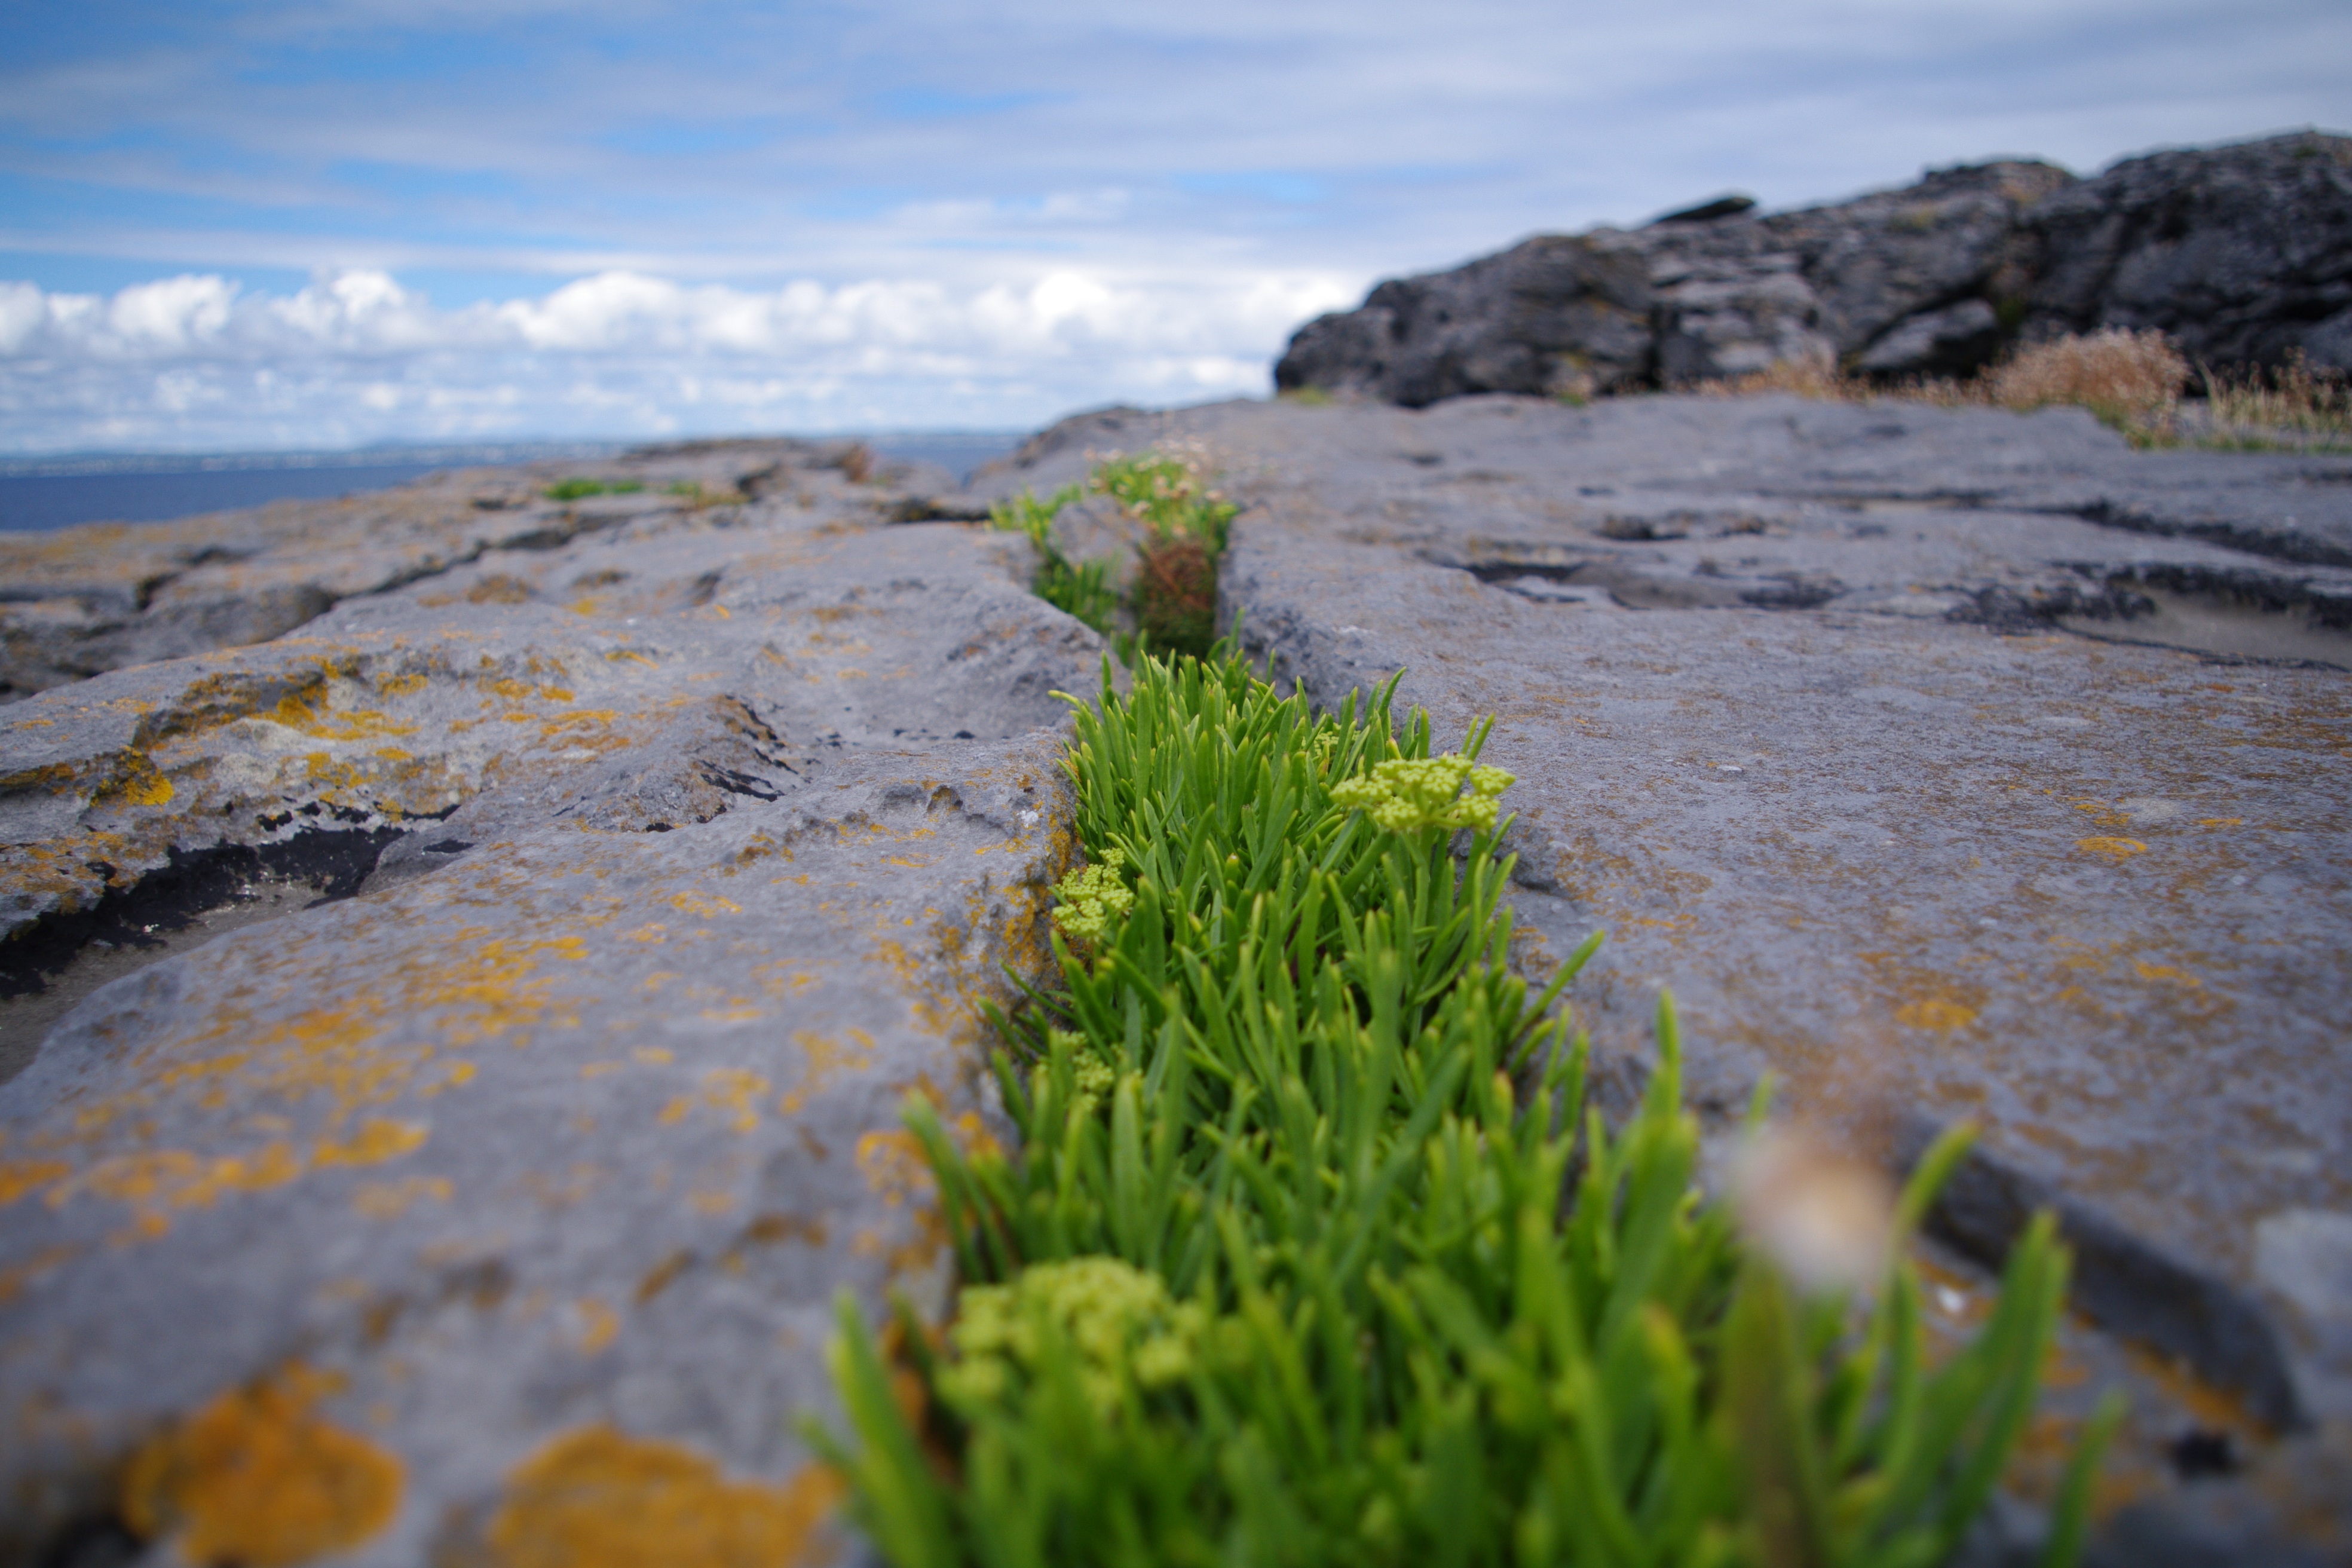
beach, landscape, sea, coast, water, nature, grass, rock, ocean, wilderness, shore, wave, flower, view, river, cliff, wild, stream, green, terrain, zen, body of water, rocks, geology, mountains, pierre, ireland, landform, the wild nature, natural environment, geographical feature